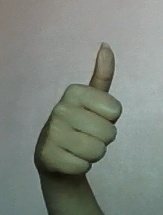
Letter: aleff